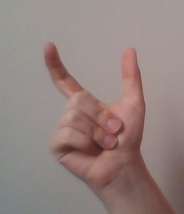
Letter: nun